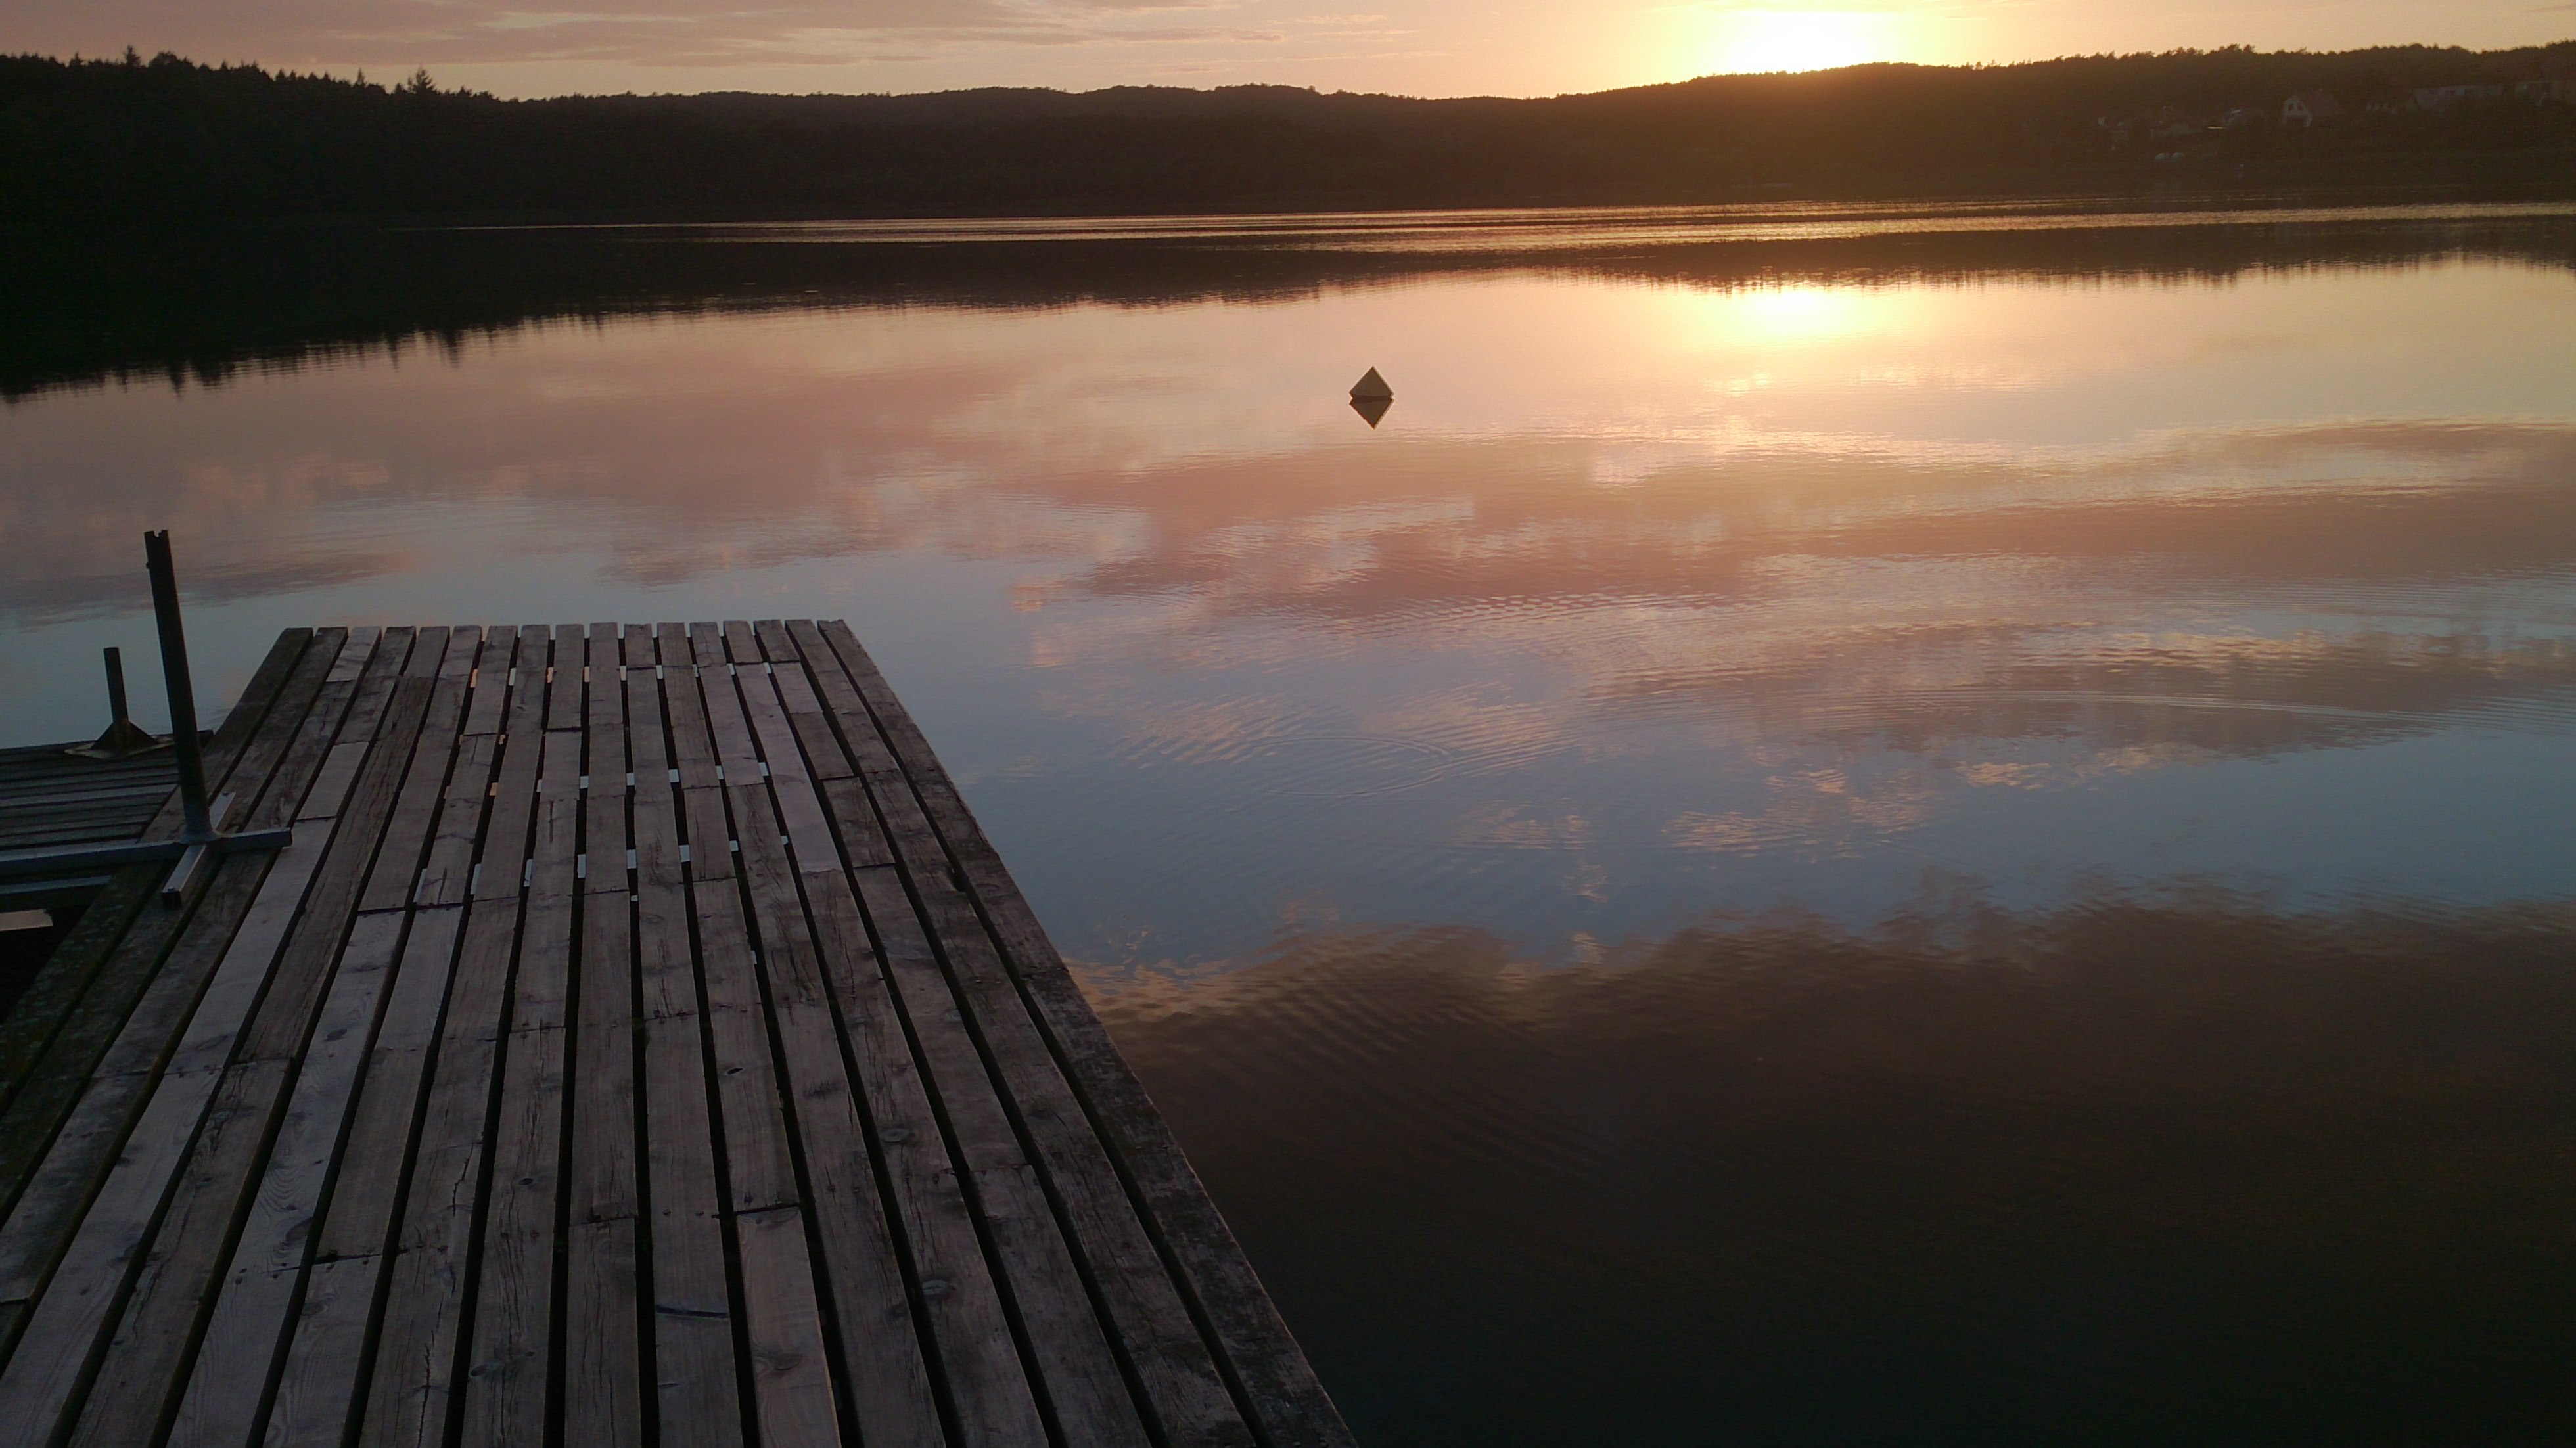
sea, coast, ocean, horizon, mountain, cloud, sky, sunrise, sunset, mist, bridge, sunlight, morning, lake, dawn, atmosphere, dusk, evening, reflection, bay, reservoir, west, atmospheric phenomenon